Geographical zone

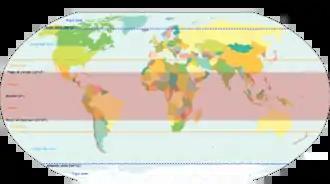
Earth's geographical zones

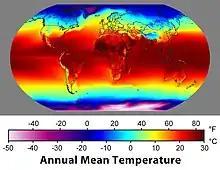
Map of annual average temperatures

The five main latitude regions of Earth's surface comprise geographical zones, divided by the major circles of latitude. The differences between them relate to climate. They are as follows: